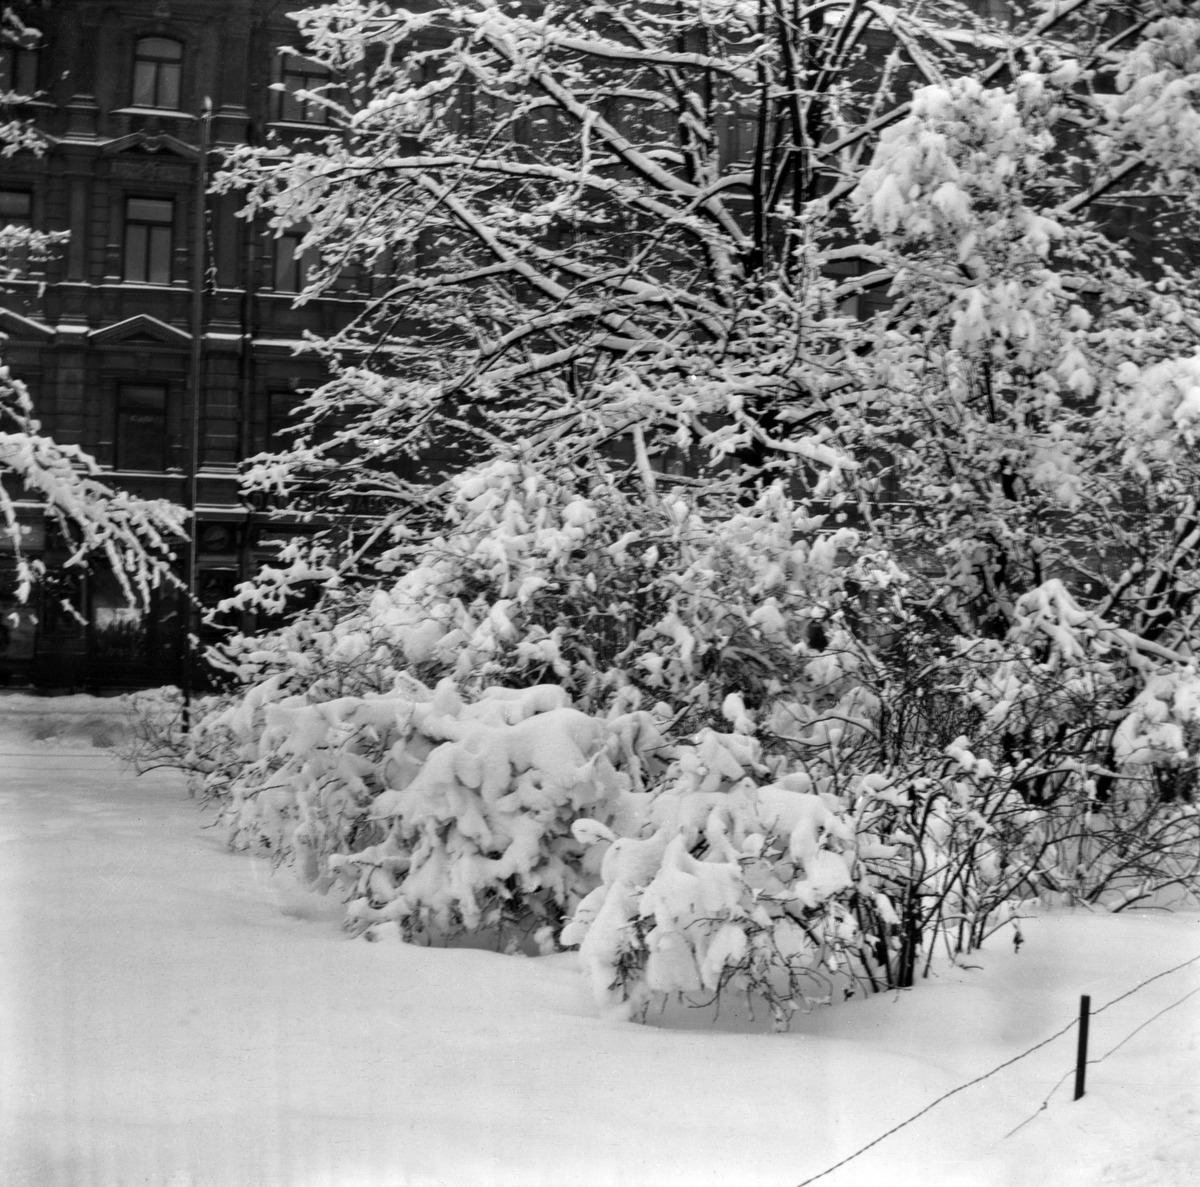
Luminen pensas  Runebergin Esplanaadilla
sisällön kuvaus: Luminen pensas  Runebergin Esplanaadilla. mustavalkoinen
Kuvaaja: Timiriasew, Ivan, valokuvaaja
Ajankohta: kuvausaika 1910 -luku
Paikka: Suomi, Uusimaa, Helsinki, Kaartinkaupunki Helsinki, Runebergin esplanadi
Aiheet: puistot, talvi